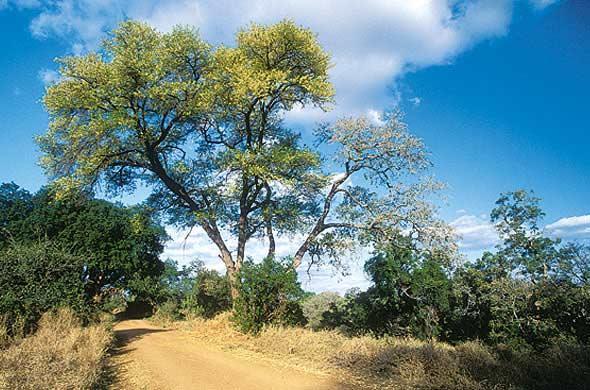
Mandhari nzuri ya kuvutia iliyo zungukwa na wingu jepesi kwenye mawingu ya bluu pamoja na nyeupe huku kukiwa na miti mirefu yenye kivuli kizuri na hewa ya kutosha, mandhari nzuri ya kupendeza iliyo katika eneo hilo lililozungukwa na vichaka.